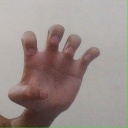
अक्षर: झ